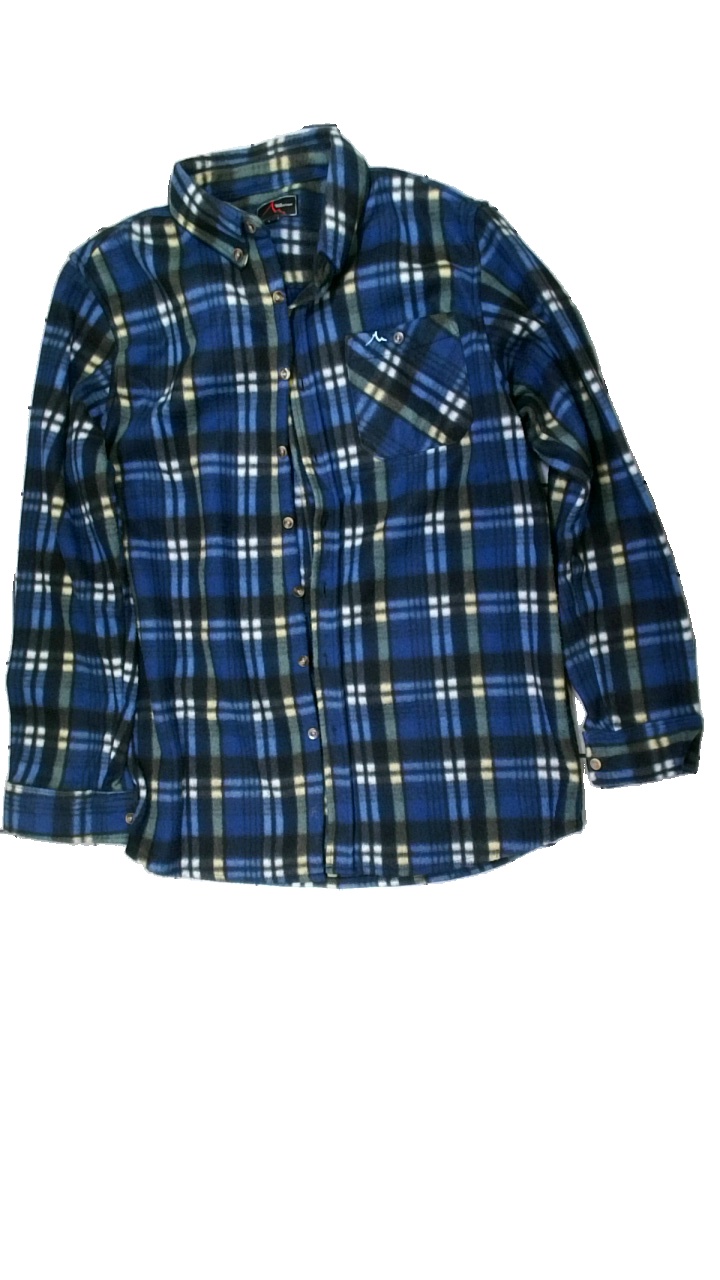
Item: Sweater (Men)
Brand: High Mountain
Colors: Blue, Green, White
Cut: Regular
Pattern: Checkered print
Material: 100% poly
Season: All
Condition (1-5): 3
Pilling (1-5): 3
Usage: Export
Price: <50